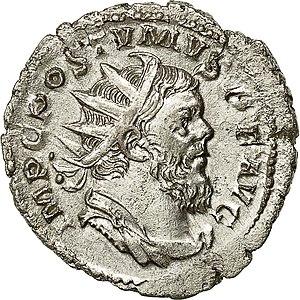
Postume ou Marcus Cassianus Latinius Postumus est un général gaulois qui se fit proclamer empereur en Gaule de l'été 260 à juin 269. Ces dates restent imprécises car la chronologie de cette période est difficile à établir avec certitude.
Le château de Brest est un château fort classé monument historique depuis le 21 mars 1923 situé dans le département du Finistère en France. Du Castellum romain du IIIᵉ siècle à la citadelle de Vauban jusqu'à aujourd'hui, il a traversé dix-sept siècles d’histoire et a conservé pendant tout ce temps sa vocation originelle de forteresse militaire. Il demeure aujourd'hui un site stratégique de première importance.